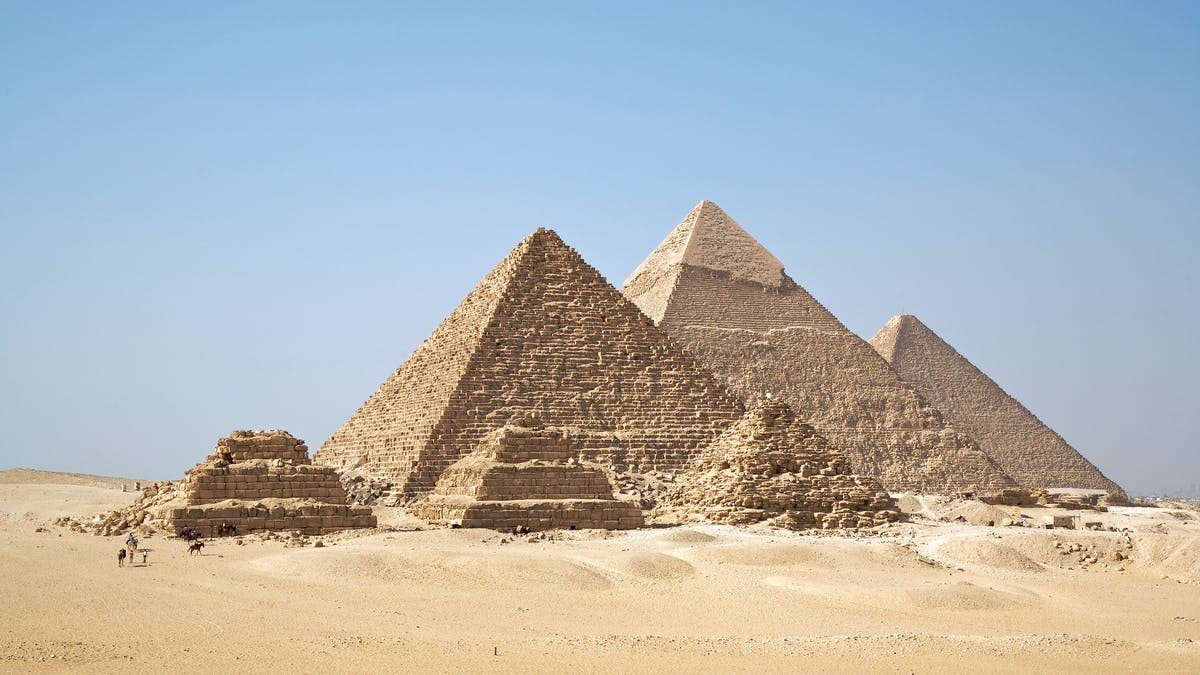
Landmark: Pyramids of Giza